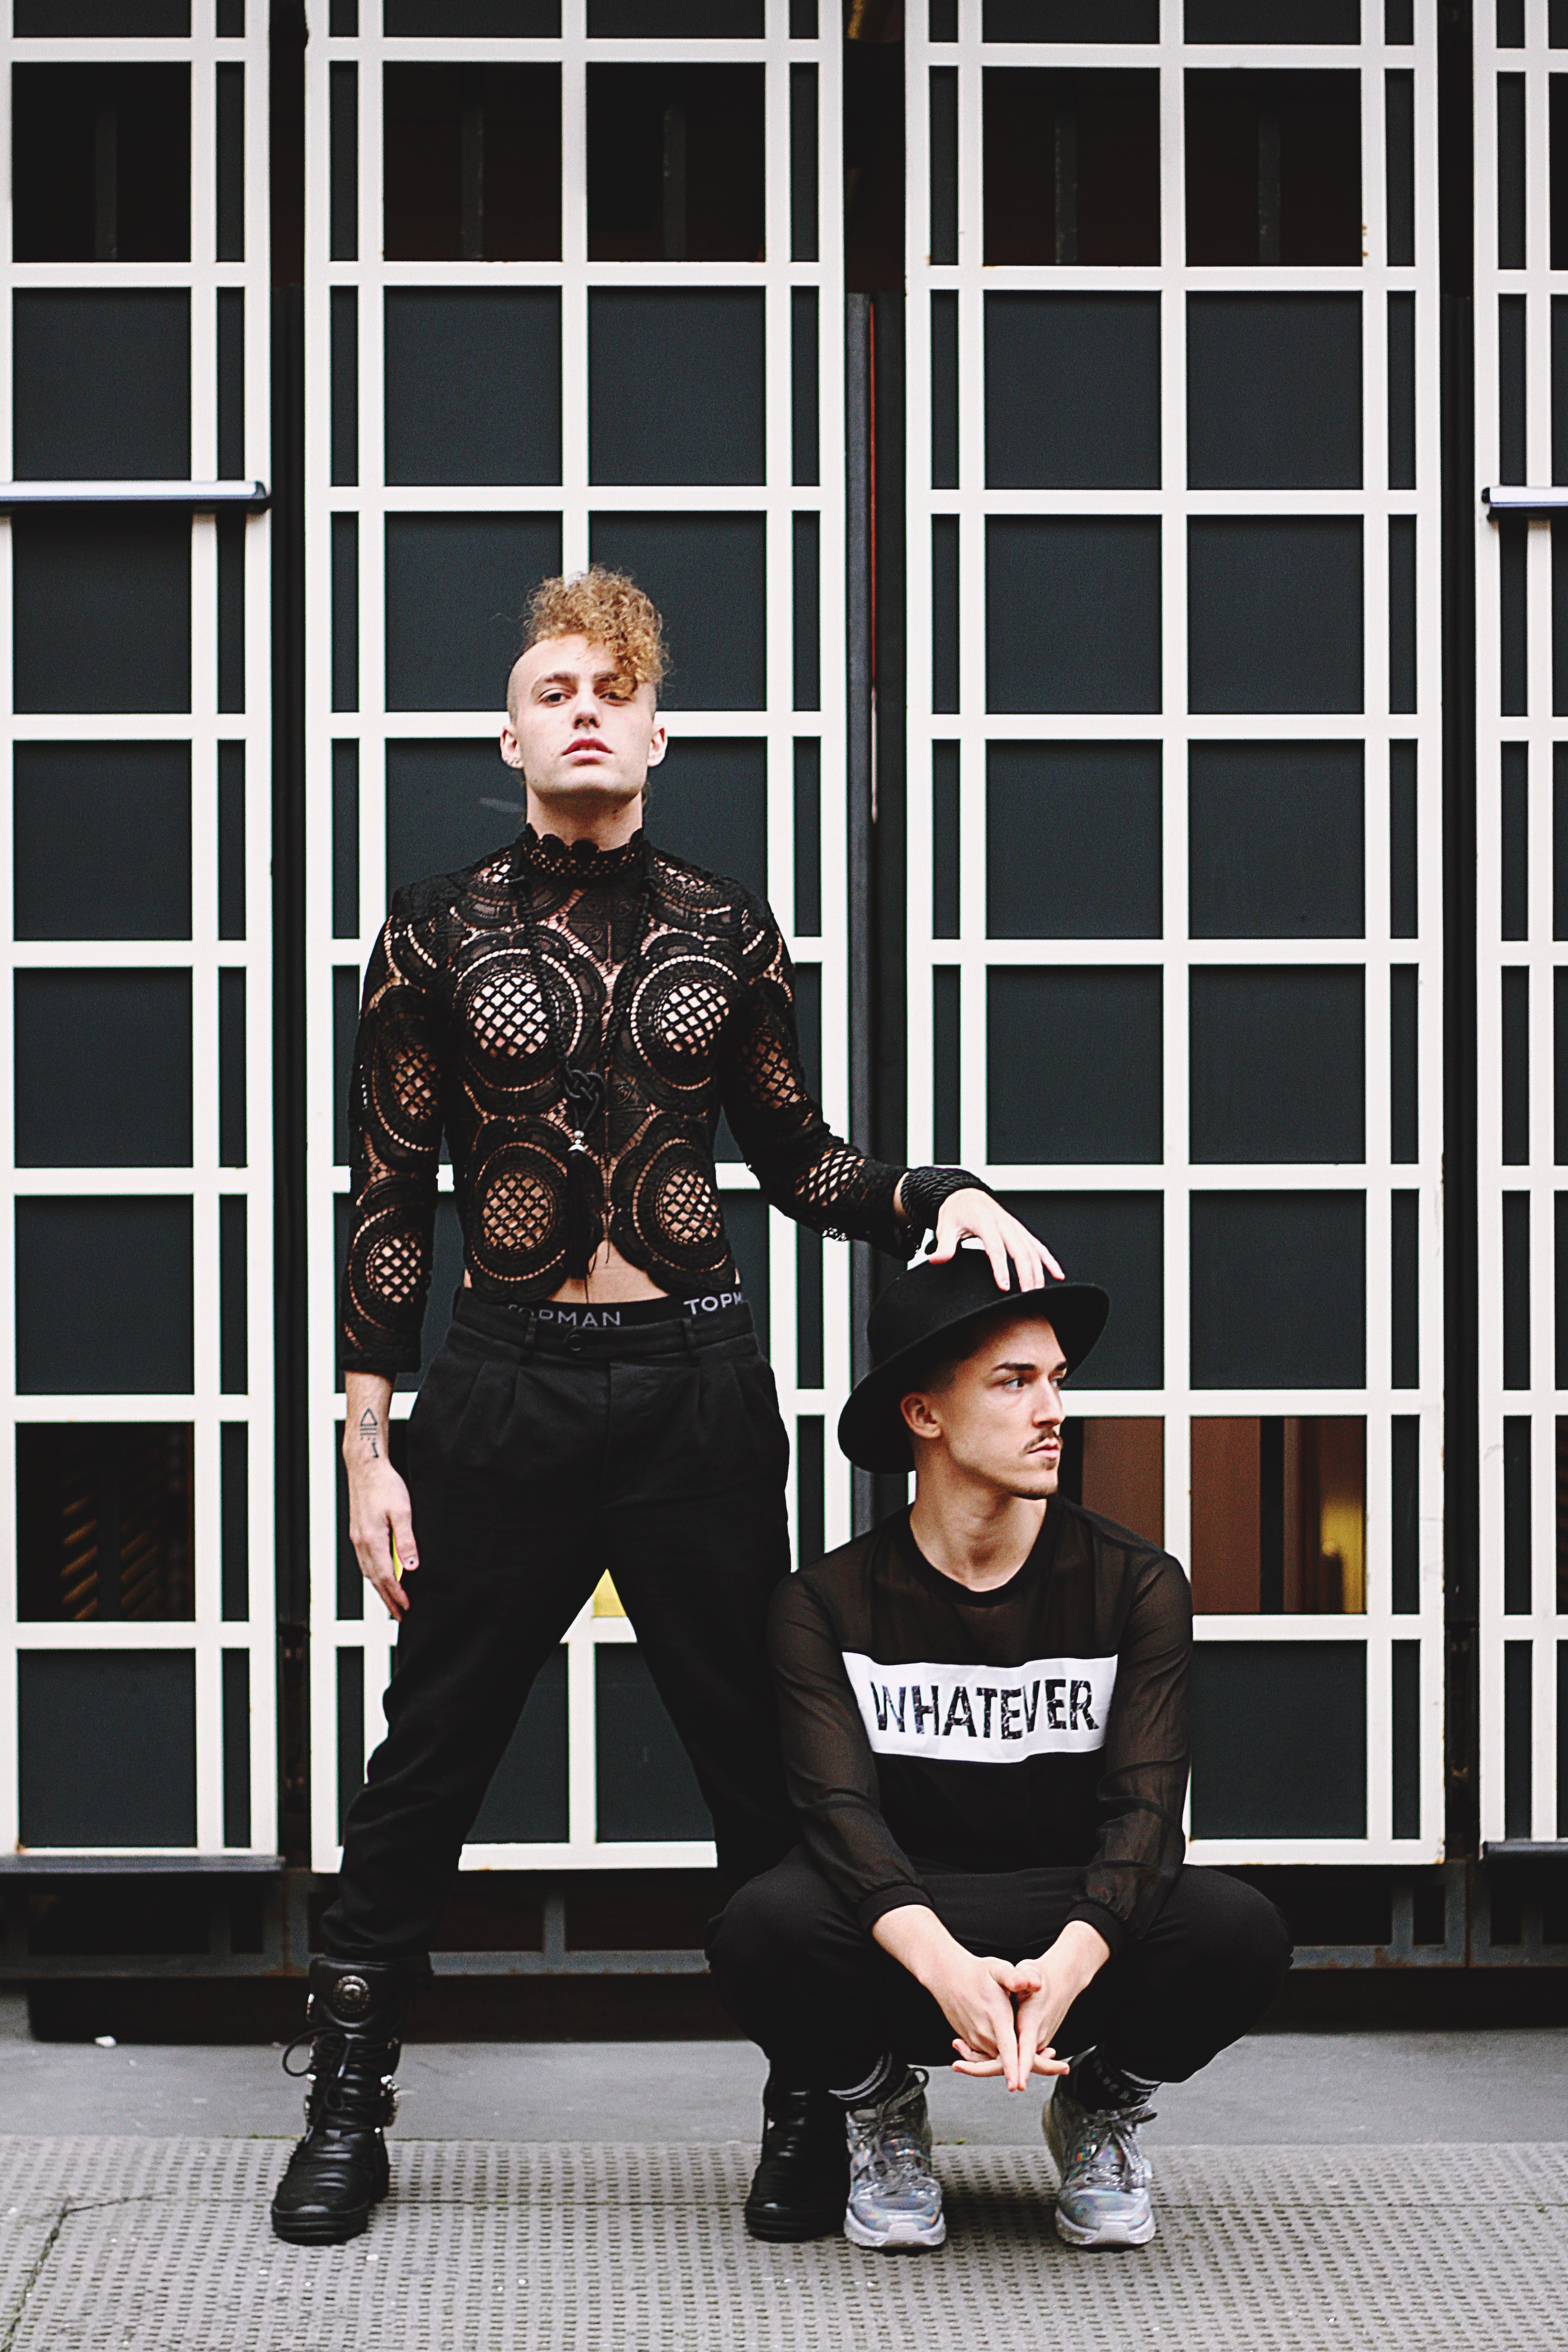
fashion, street fashion, photography, style